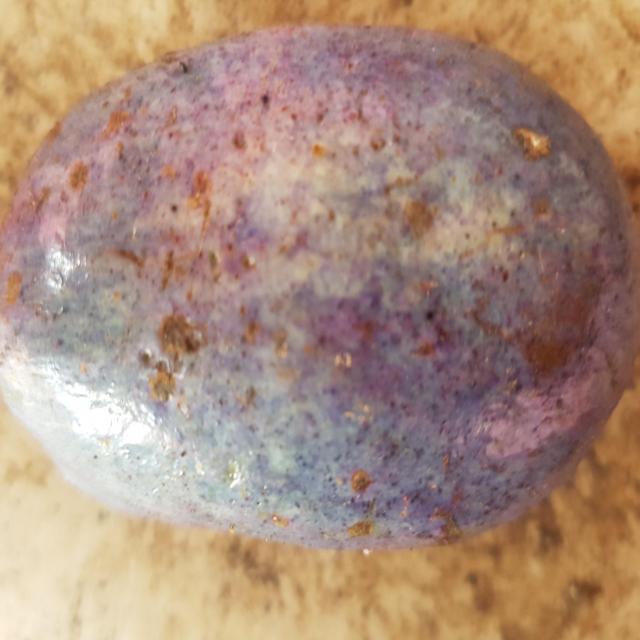
Plum grade: unaffected